Gisele Bündchen

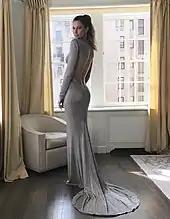
Bündchen getting ready for the Met Gala, 2017

In February 2013, Bündchen became the face of Chanel's make-up line, Les Beiges. The campaign was photographed by Mario Testino. For Louis Vuitton's spring/summer 2014 campaign, Marc Jacobs chose Bündchen, Catherine Deneuve, Sofia Coppola, Fan Bingbing, Caroline de Maigret and Edie Campbell as his muses. In December 2013, Bündchen became Pantene's ambassador, a deal worth $4 million per year.